Sergey Sosnovsky

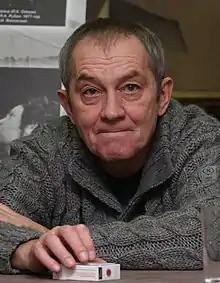

Sergey Valentinovich Sosnovsky (1 January 1955 – 3 July 2022) was a Soviet and Russian actor. Awarded a People's Artist of Russia (2004), he appeared in 100 films.